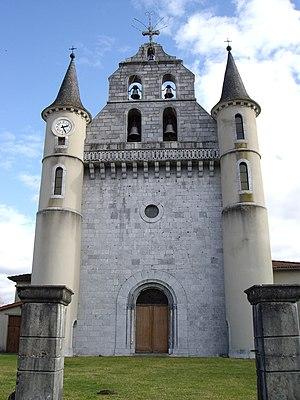
Église de Prat (Prat-Bonrepaux, Ariège, France).
Prat-Bonrepaux est une commune française, située dans le département de l'Ariège en région Occitanie.
Églises possédant un clocher-mur, ou clocher à peigne, clocher-arcade ou campenard.